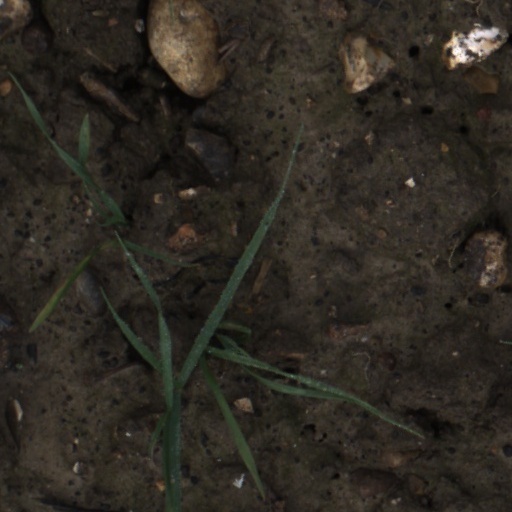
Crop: wheat